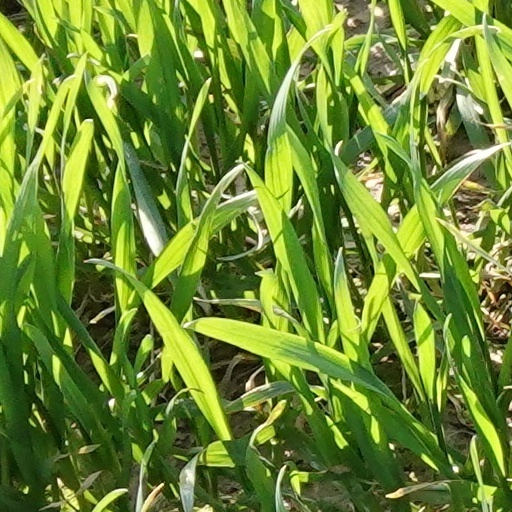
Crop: wheat